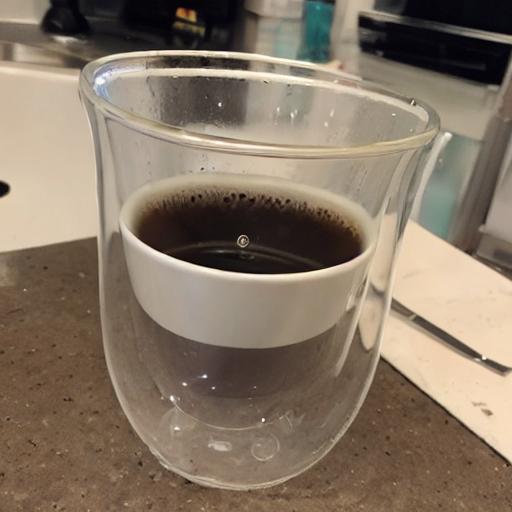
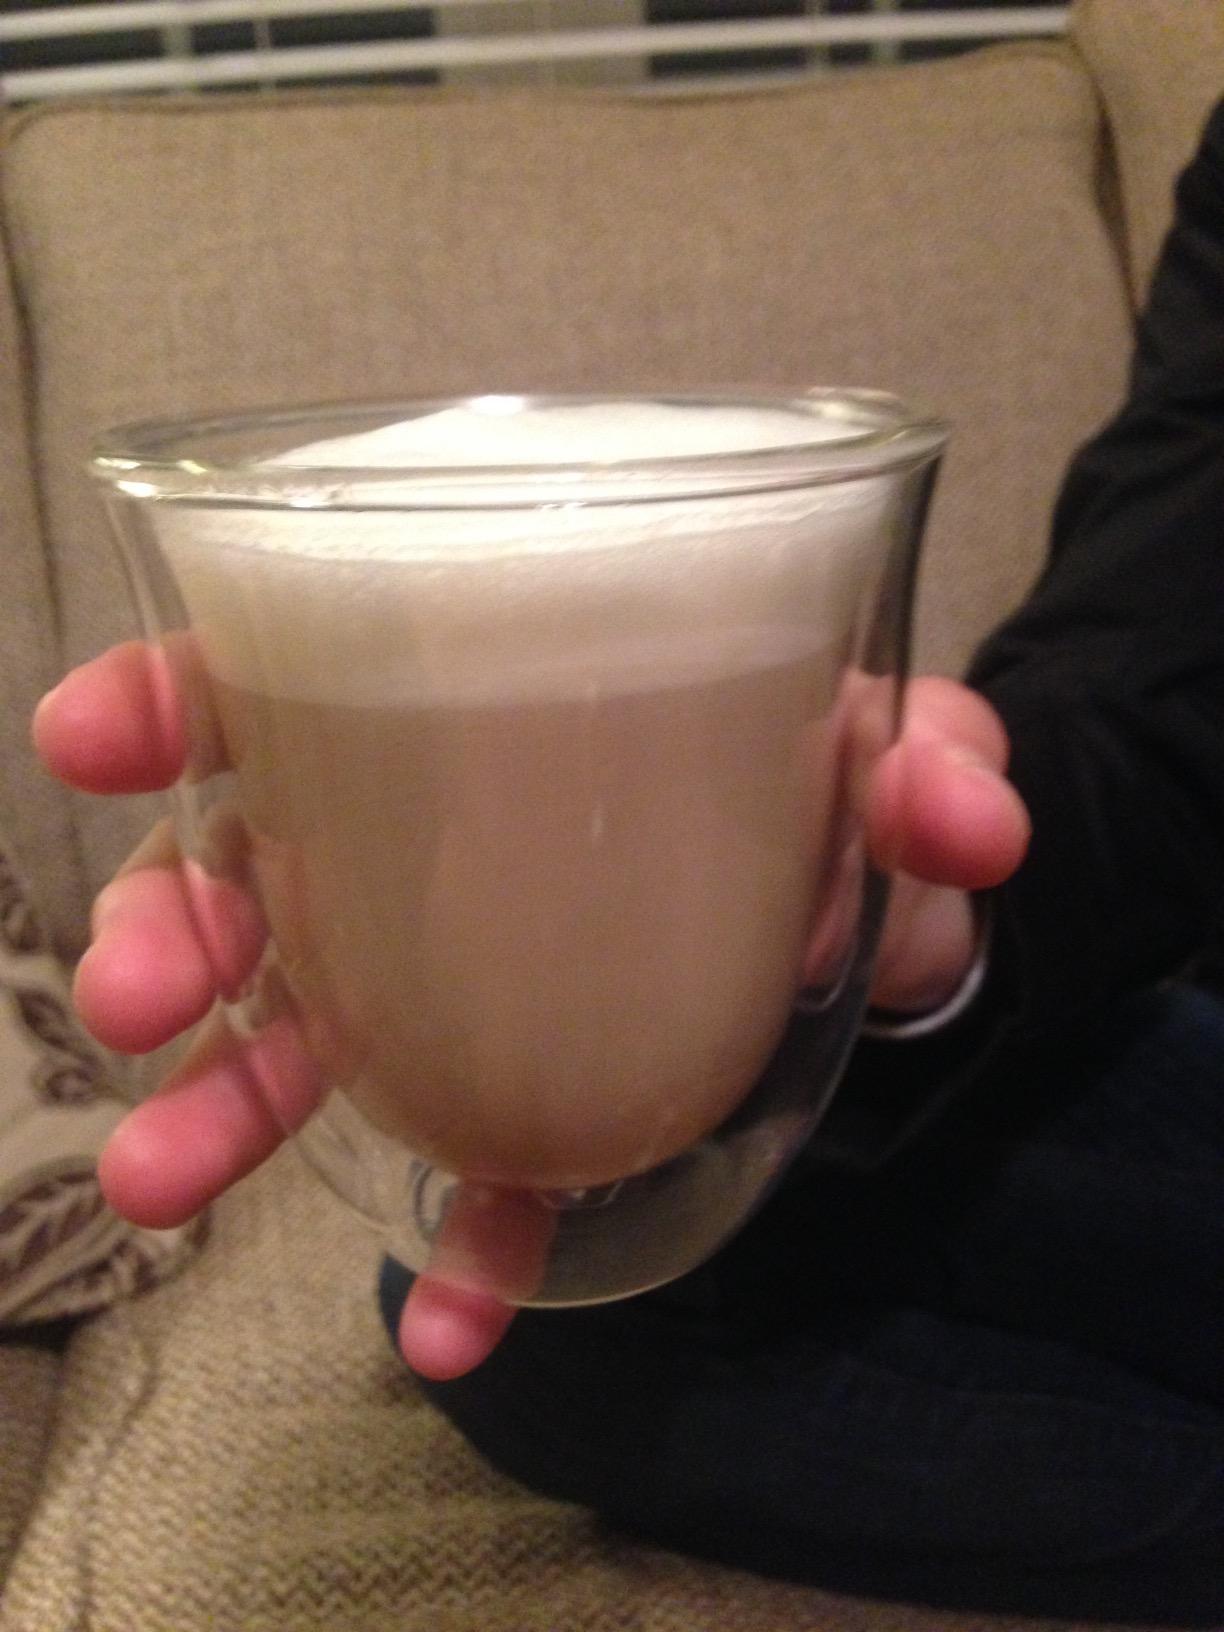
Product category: items_mug
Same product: no